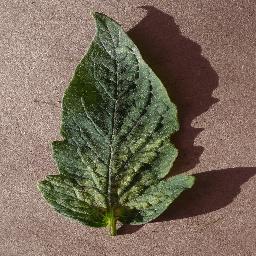
Label: Tomato___Spider_mites Two-spotted_spider_mite